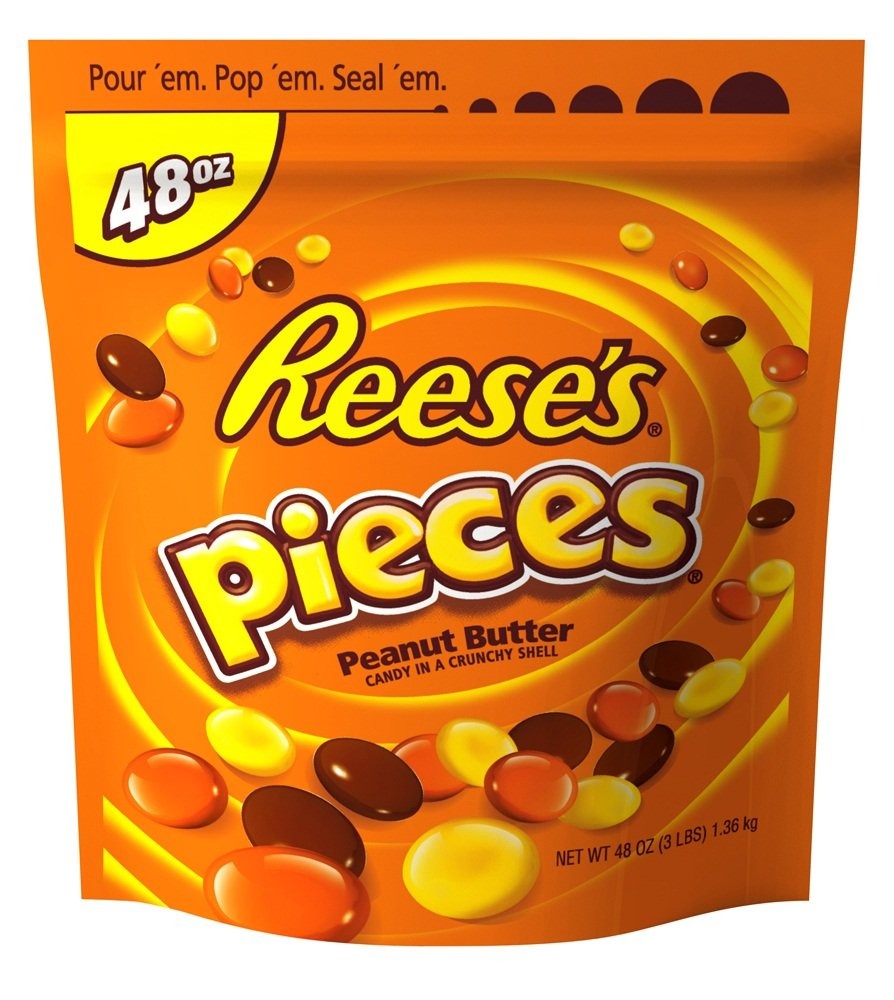
Item Name: REESE'S PIECES Candy (48-Ounce Pouches, Pack of 12)
Bullet Point 1: Enjoy the classic flavor of REESE'S Peanut Butter in a crisp candy shell with these bite-size treats.
Bullet Point 2: Filled with a multitude of pieces, each 48-ounce pack is perfect for sharing with friends.
Bullet Point 3: Fill candy dishes or jars at home and the office for everyday treats or for special events such as parties or family gatherings.
Bullet Point 4: REESE'S PIECES Candy is OU Certified as a Kosher dairy food and is gluten-free.
Bullet Point 5: This product ships as 48-ounce bags in a pack of 12.
Value: 576.0
Unit: Ounce

Price: 16.345